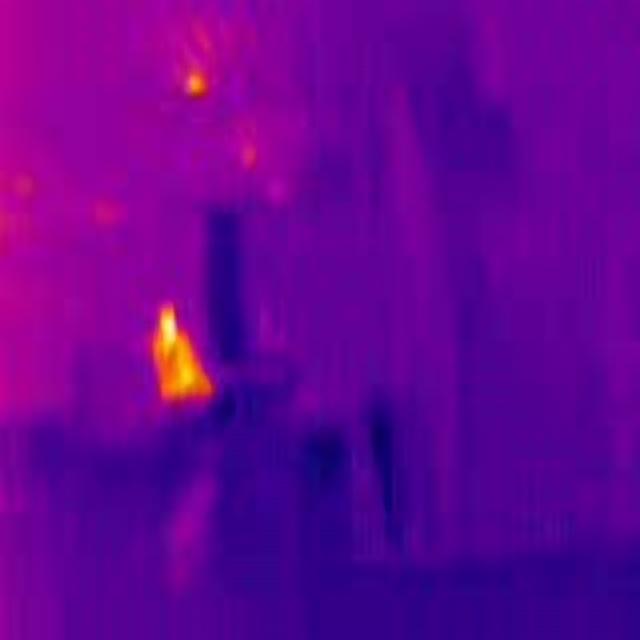
Detected objects:
label: person